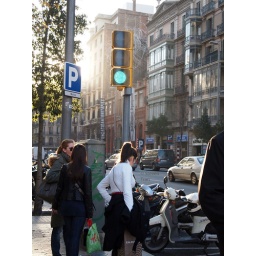
The lady in white had bright red pumps. Unfortunately I missed them and the light changed right after.